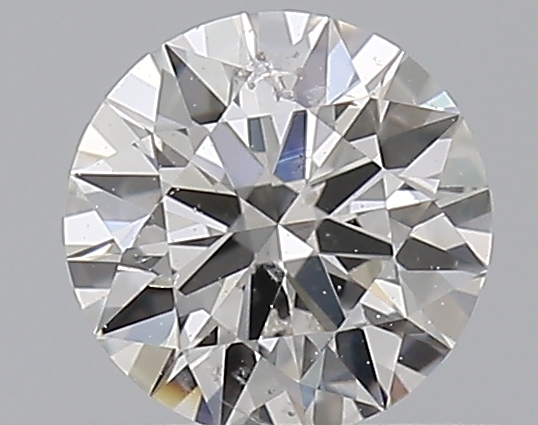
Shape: round
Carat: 0.5
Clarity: SI2
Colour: G
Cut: EX
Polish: EX
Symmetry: EX
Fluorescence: N
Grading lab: GIA
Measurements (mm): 5.12 x 5.15 x 3.12